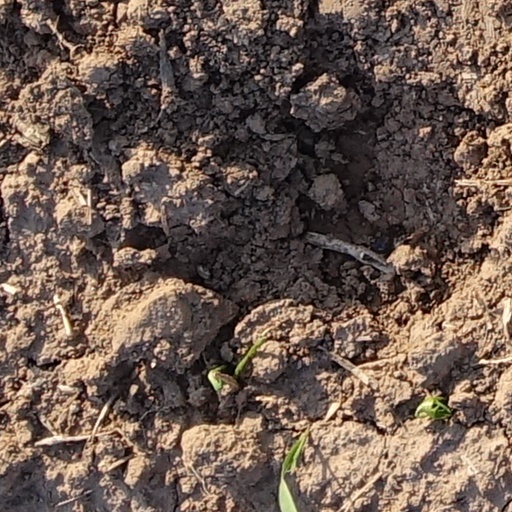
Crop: wheat